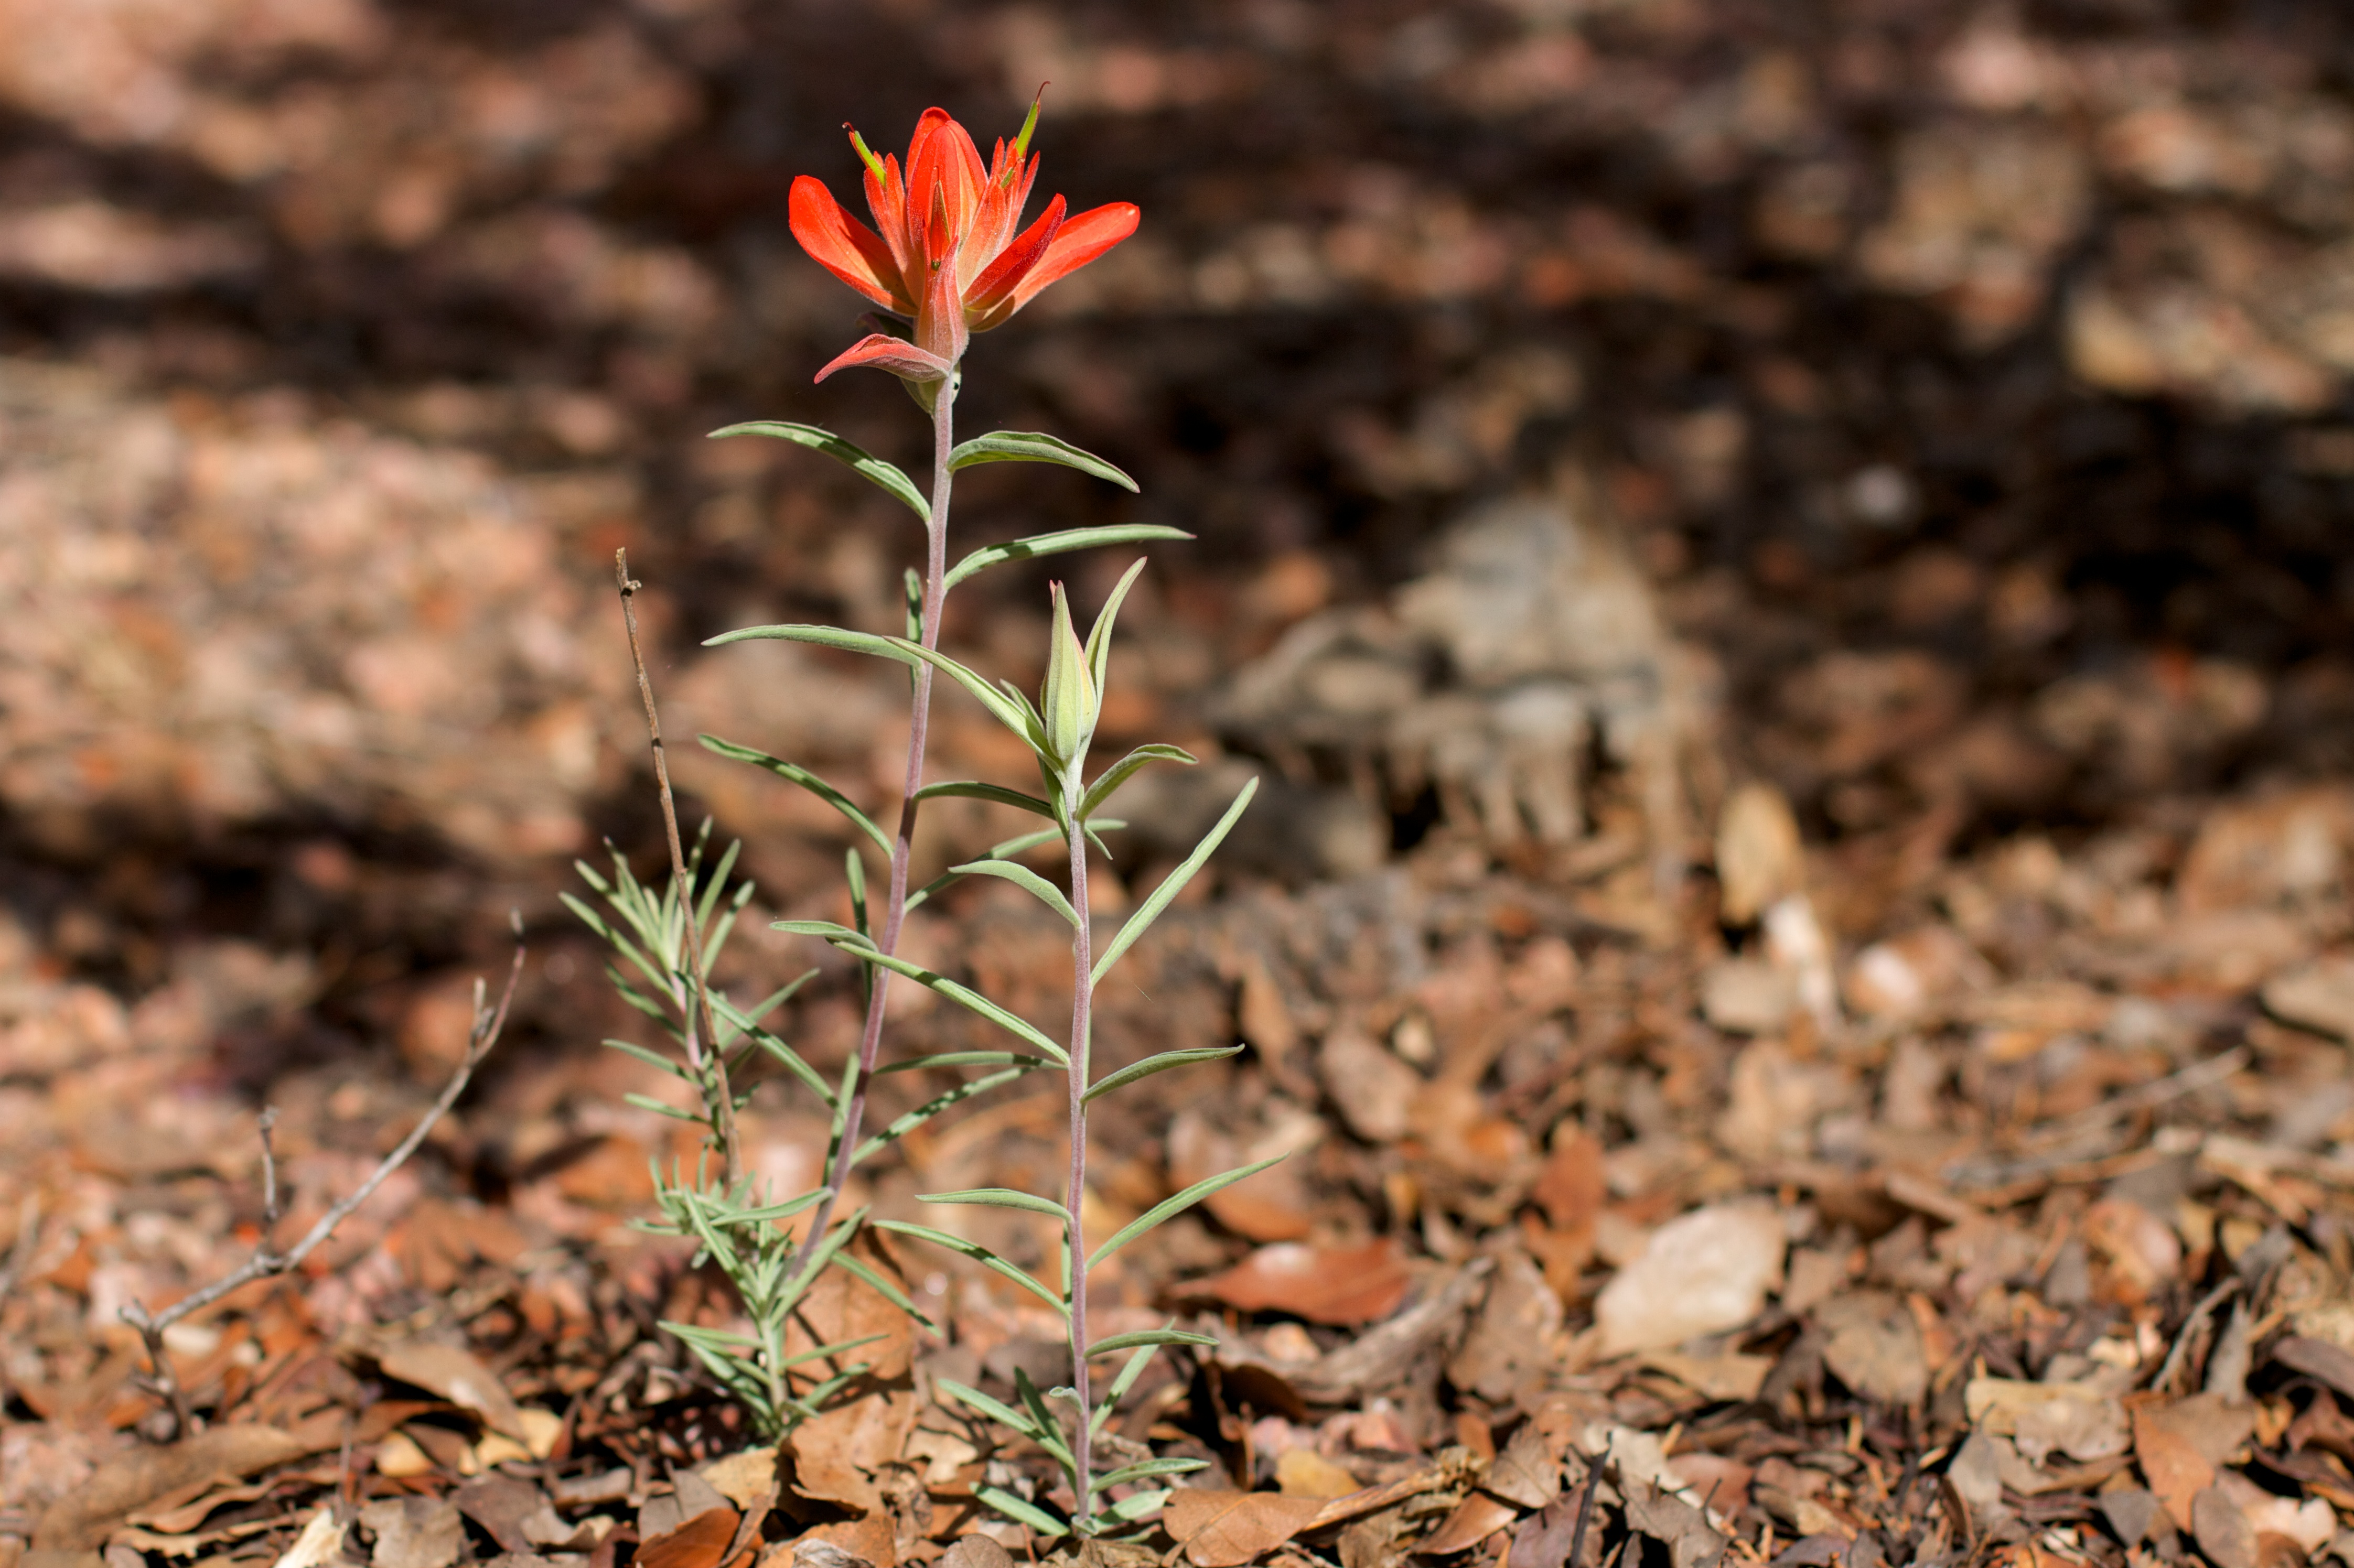
plant, leaf, flower, autumn, soil, botany, flora, wildflower, shrub, macro photography, flowering plant, land plant